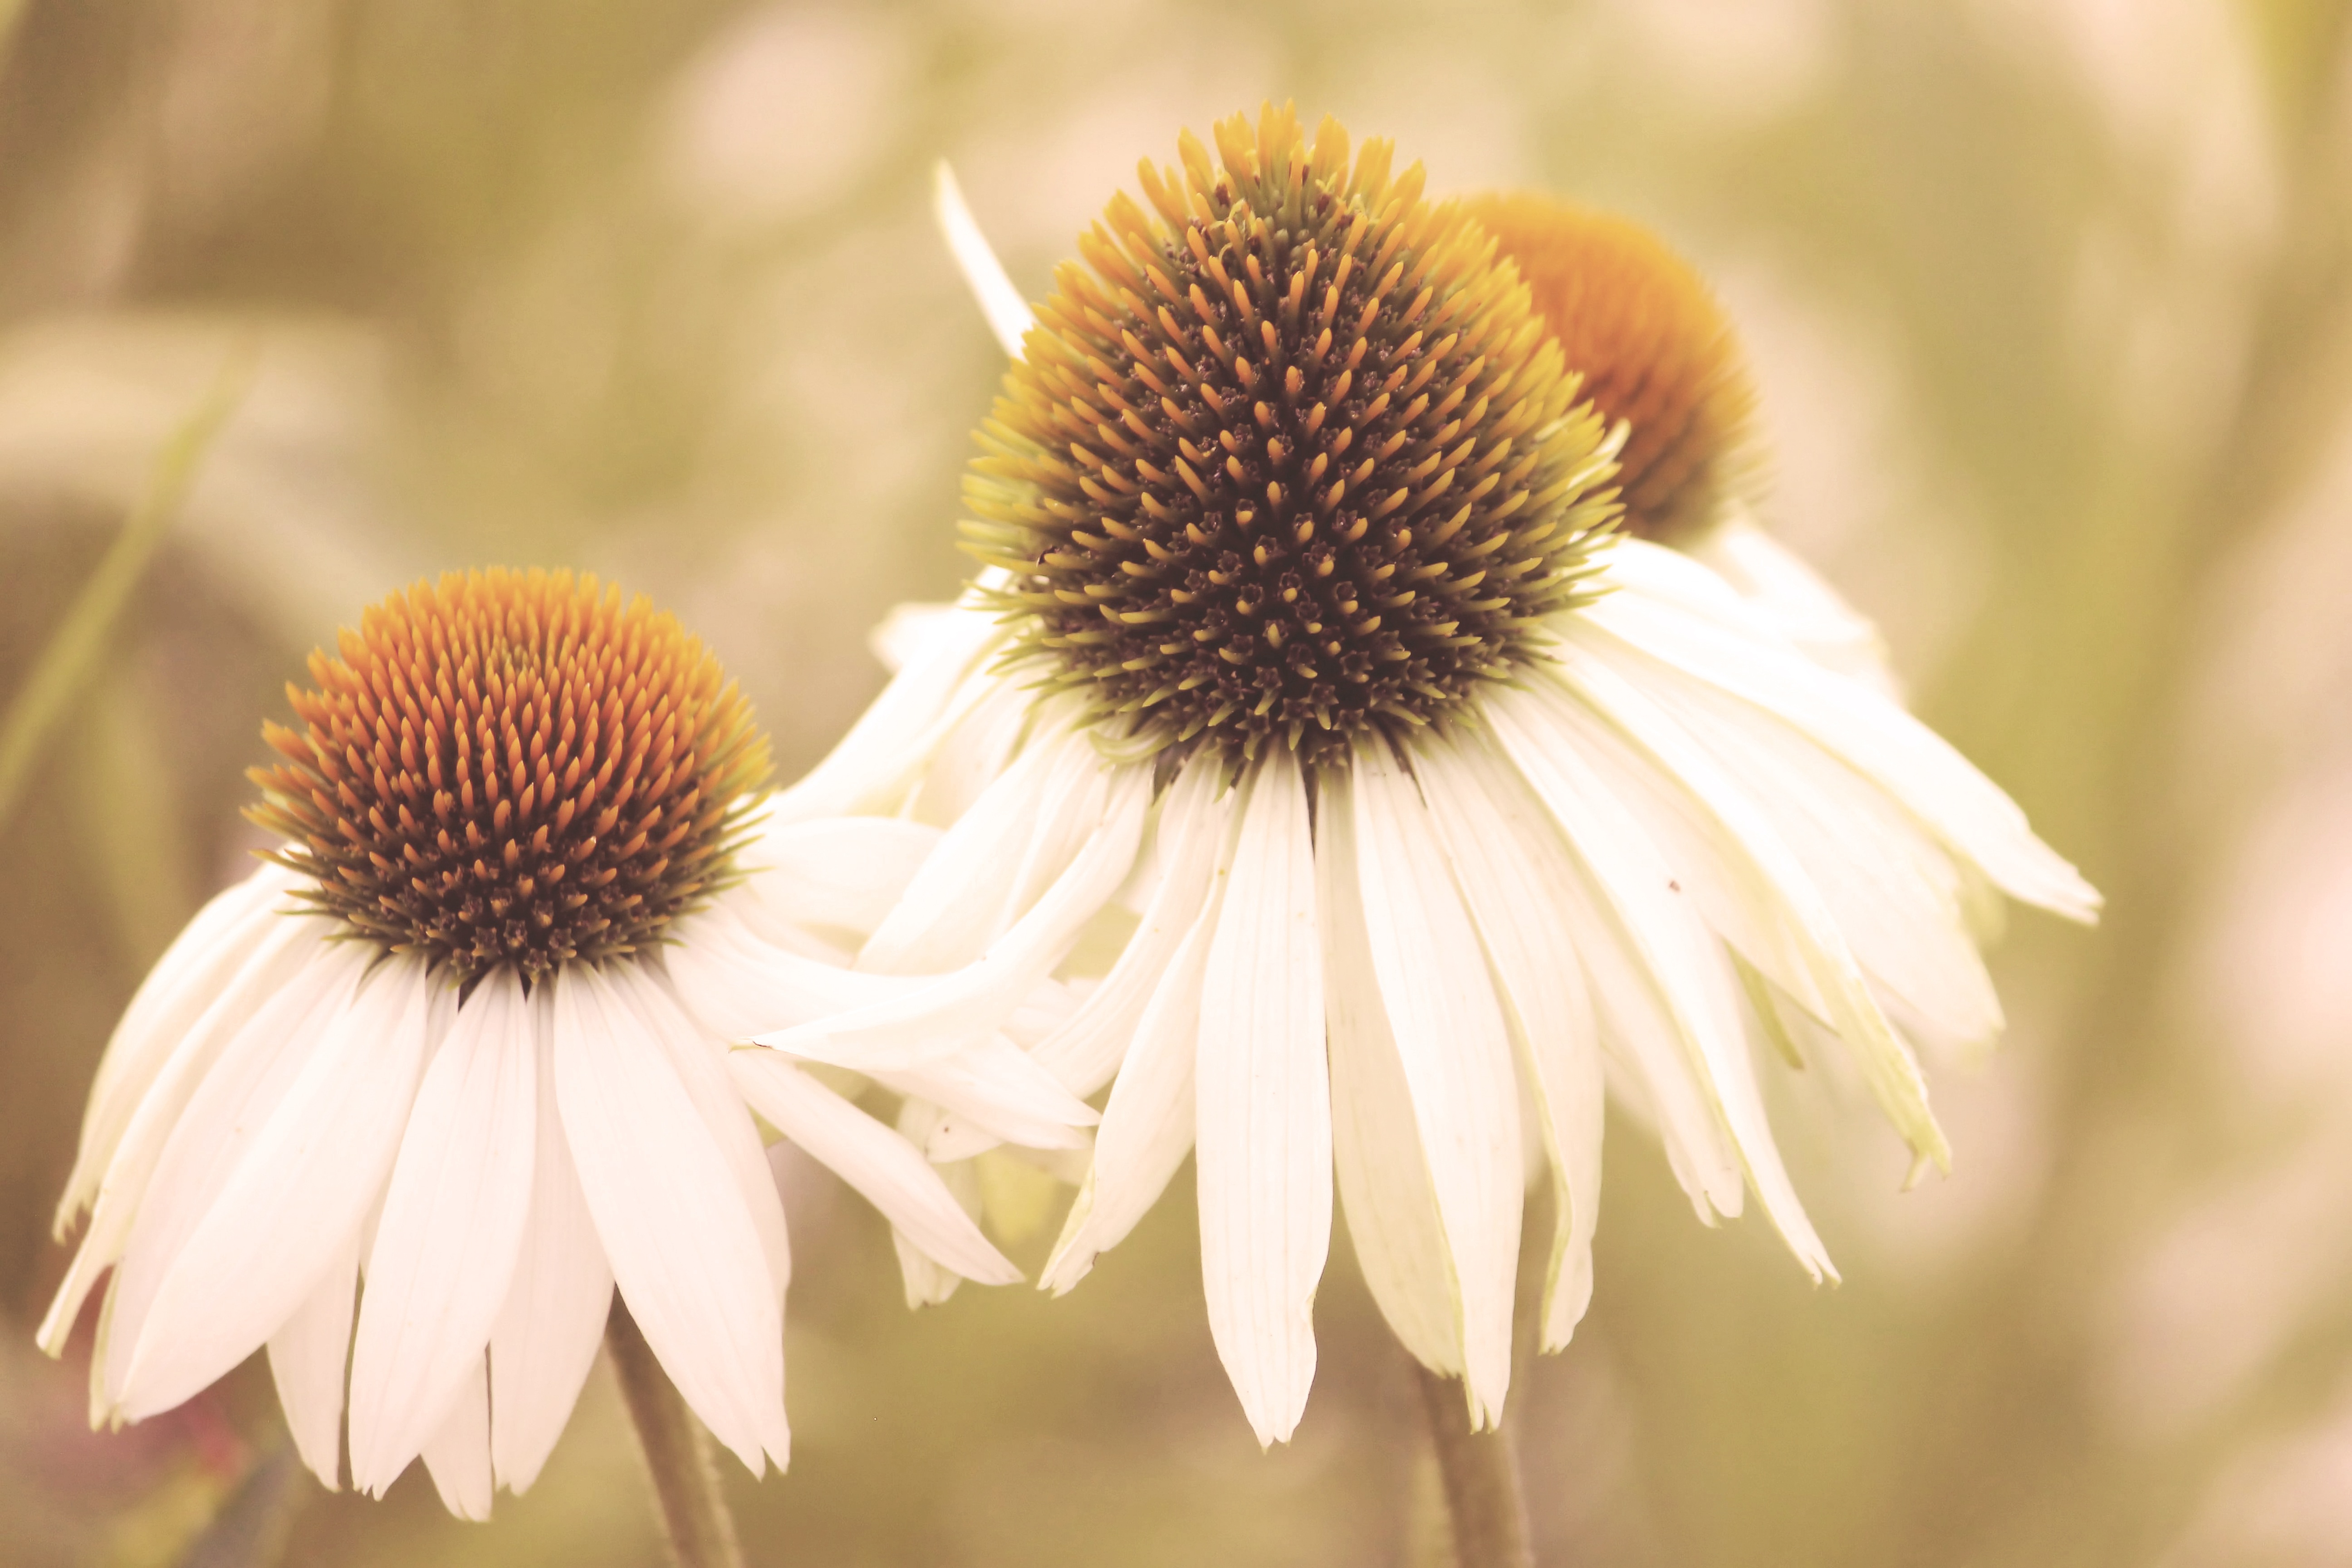
blossom, plant, photography, vintage, retro, flower, petal, bloom, daisy, botany, flora, wildflower, flowers, close up, sun hat, shabby, coneflower, macro photography, flowering plant, daisy family, shabby chic, oxeye daisy, plant stem, land plant